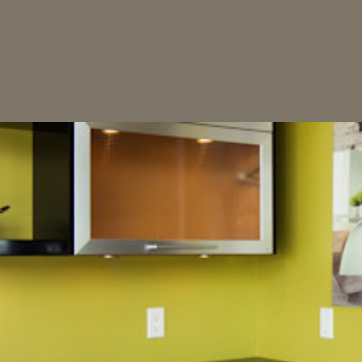
Material: glass